Law of Singapore

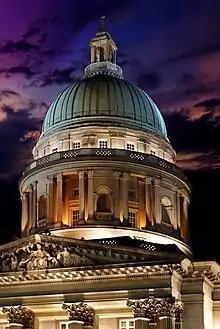
The Old Supreme Court Building, which was in use between 1939 and 2005, as it appeared in September 2009

The legal system of Singapore is based on the English common law system. Major areas of law – particularly administrative law, contract law, equity and trust law, property law and tort law – are largely judge-made, though certain aspects have now been modified to some extent by statutes. However, other areas of law, such as criminal law, company law and family law, are largely statutory in nature.